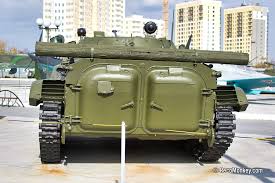
Label: BMP-2